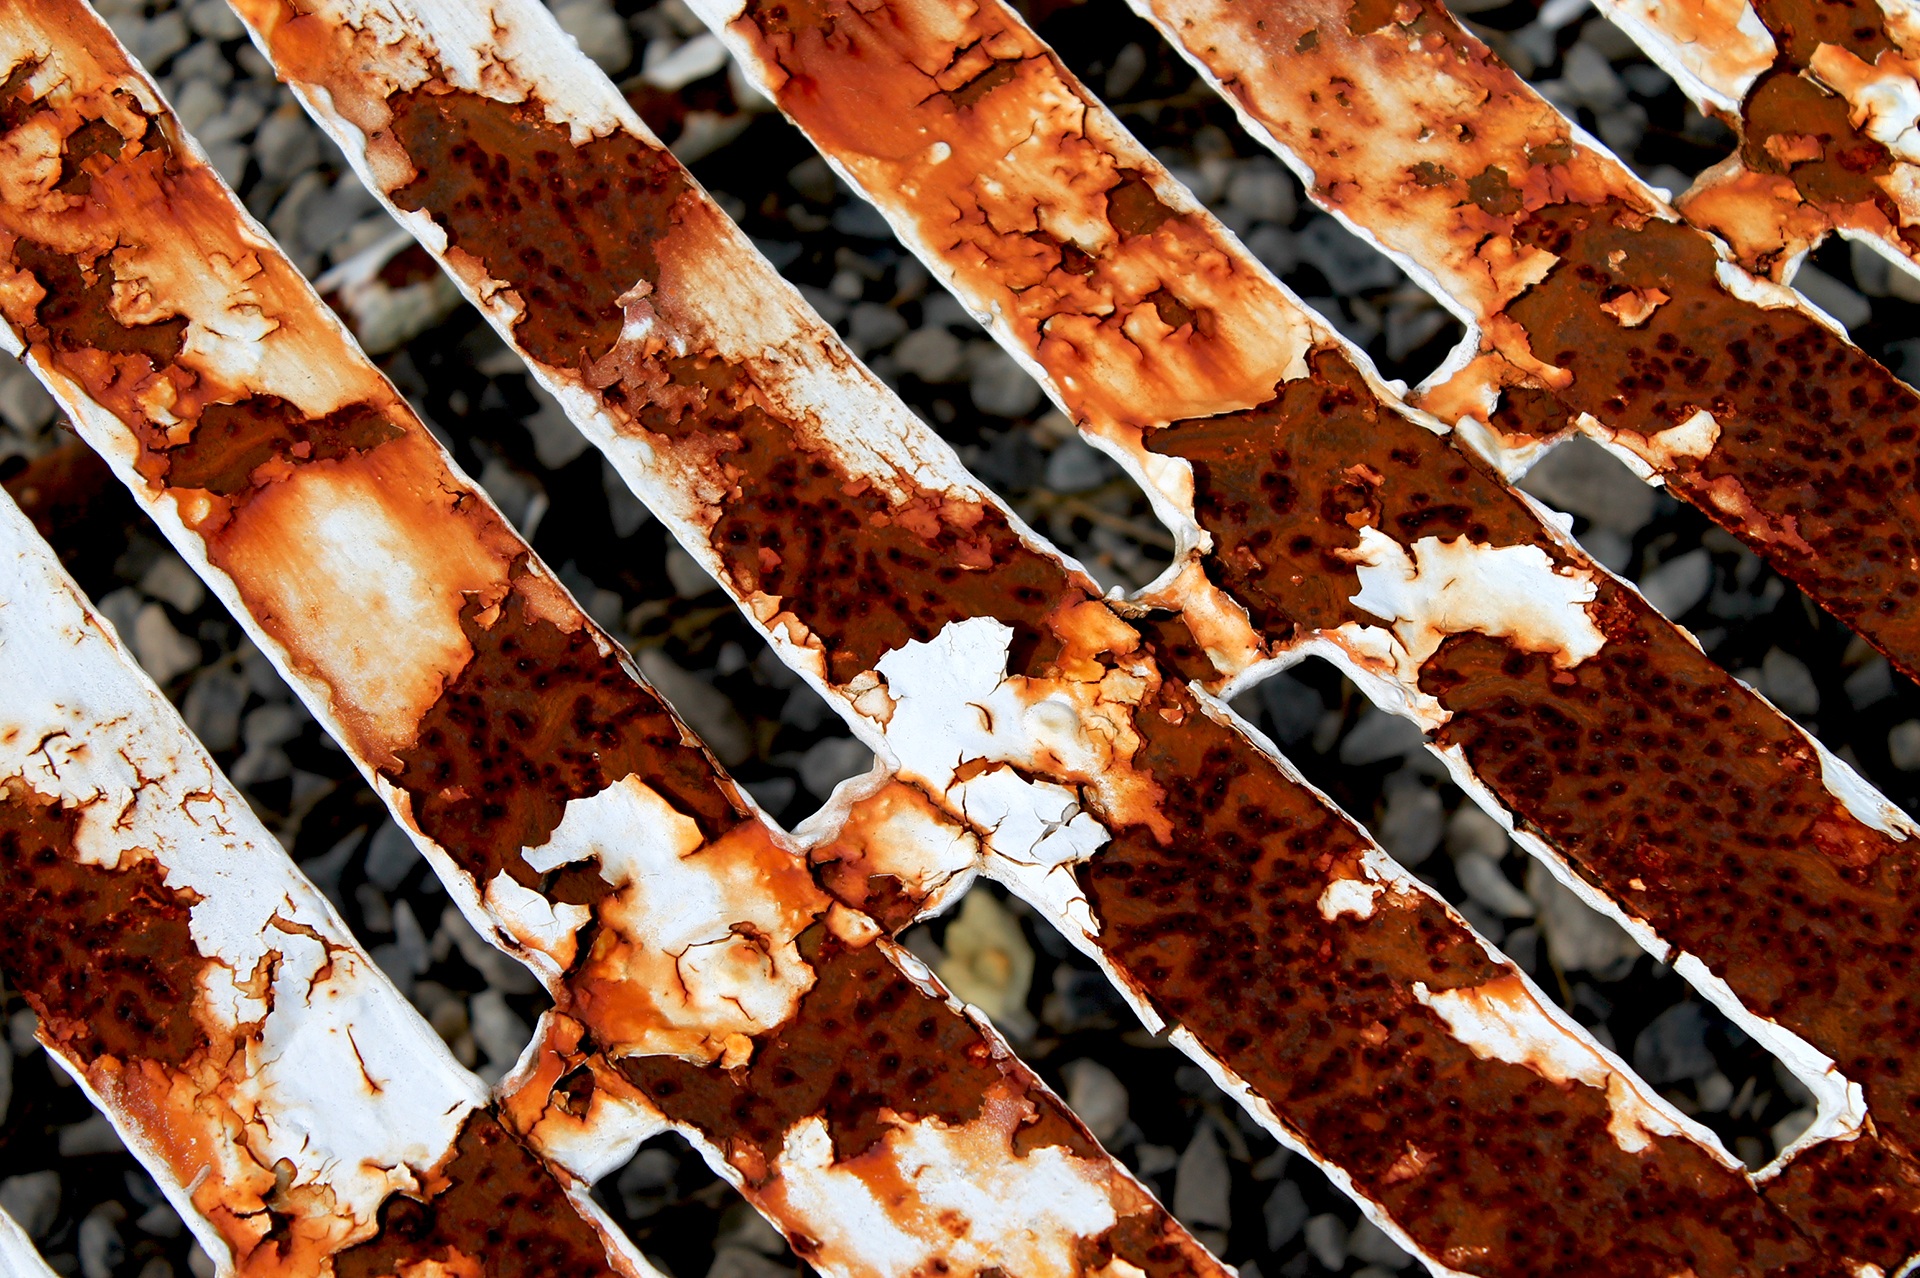
abstract, rust, dish, meal, food, produce, rough, breakfast, dessert, meat, cuisine, weathered, neglected, rusted, slats, grilling, gaps, snack food